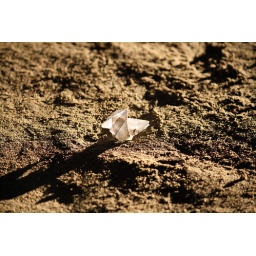
A little paper ship in the desert....